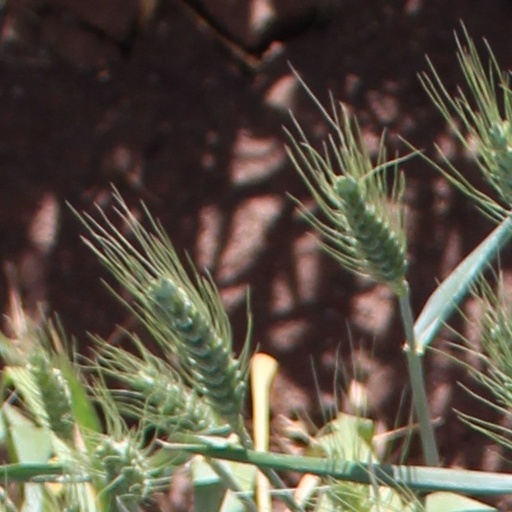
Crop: wheat